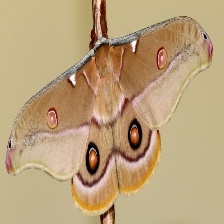
Species: EMPEROR GUM MOTH